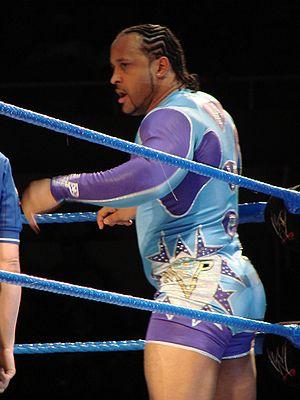
L’édition 2008 du Royal Rumble est une manifestation de catch télédiffusée et visible uniquement en paiement à la séance. L'événement, produit par la World Wrestling Entertainment, a eu lieu le 27 janvier 2008 dans la salle omnisports Madison Square Garden à New York, dans l'État de New York. Il s'agit de la 21ᵉ édition du Royal Rumble, pay-per-view annuel faisant partie du « Big Four ». Toutes les Superstars de la fédération sont les vedettes de l'affiche officielle.
Hasaan Hamin Asaad, est un catcheur américain. Il travaille actuellement à la World Wrestling Entertainment, dans la division Raw, sous le nom de Montel Vontavious Porter.